Matsuri float

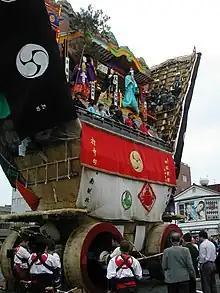
A Dashi float with people riding it and it being pulled by people

Matsuri float, also known as a dashi or sansha, is a type of float that is either pulled or carried during a festival in Japan. It is a general term used to refer to any float that is used for this purpose.